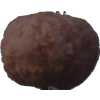
Label: orange_peeled